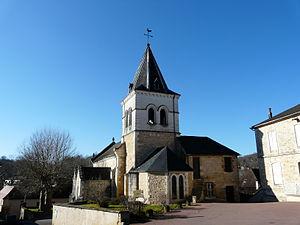
L'église Saint-Germain, Saint-Germain-des-Prés, Dordogne, France.
Saint-Germain-des-Prés est une commune française située dans le département de la Dordogne, en région Nouvelle-Aquitaine.